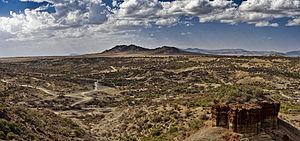
Sir Louis Seymour Bazett Leakey, né à Kabete le 7 août 1903 et mort à Londres le 1ᵉʳ octobre 1972, est un préhistorien, paléoprimatologue et paléoanthropologue kényan et britannique. Il a mené de longues campagnes de recherche en Tanzanie et au Kenya. Il a découvert beaucoup de fossiles d’hominoïdes, d’hominines et d’Homo habilis, ces découvertes ont permis de reconstituer une partie de l’arbre généalogique du genre Homo.